Ashish Deshmukh

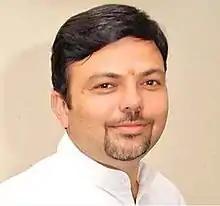

Dr. Ashish Ranjeet Deshmukh is the member of the 15th Maharashtra Legislative Assembly. He is representing the Savner Assembly Constituency. He rejoined Bharatiya Janata Party in 2023. Deshmukh is the son of former president of Maharashtra Pradesh Congress Committee and former Maharashtra minister Ranjeet Deshmukh. In December 2013, Deshmukh had undertaken an indefinite fast to press for formation of a separate Vidarbha state.